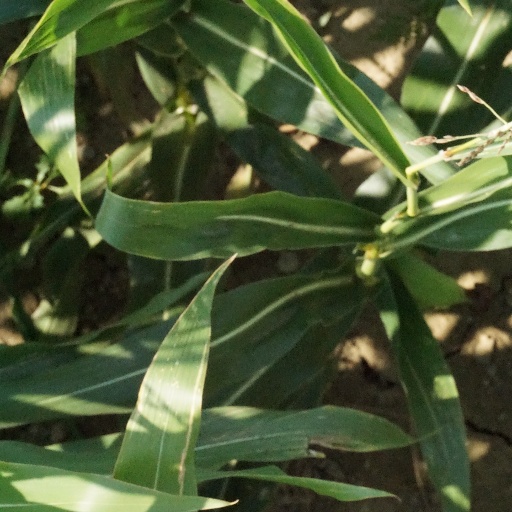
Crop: maize; corn